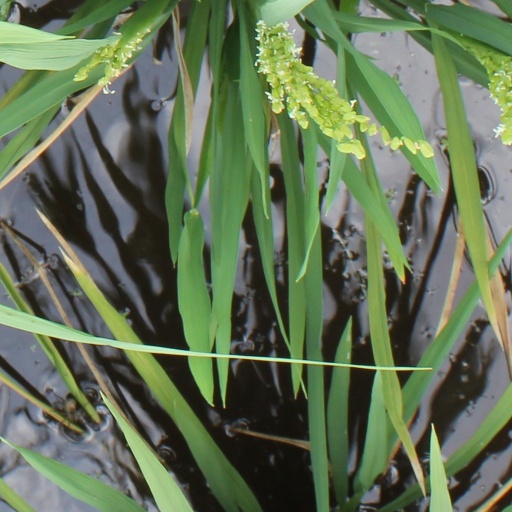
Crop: rice